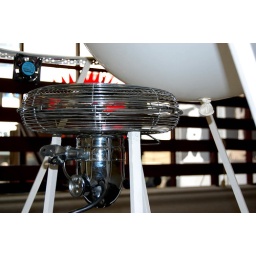
Week van het ontwerpen 2008. Expo: &amp;quot;ZIT STIL&amp;quot;. Installaties in de bibliotheek van Kortrijk door leerlingen van het Atheneum Pottelberg in Kortrijk.